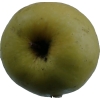
Label: Apple 13